Jean Prévost (politician)

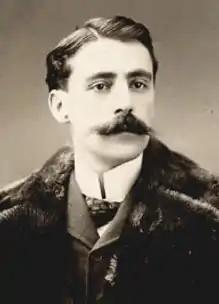
Jean Prévost

Jean Prévost, (November 17, 1870 – July 21, 1915) was a Quebec lawyer, journalist and political figure. He represented Terrebonne in the Legislative Assembly of Quebec as a Liberal from 1900 to 1912 and as an Independent Liberal from 1912 to 1915.